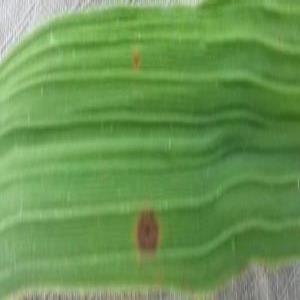
Disease: Brownspot